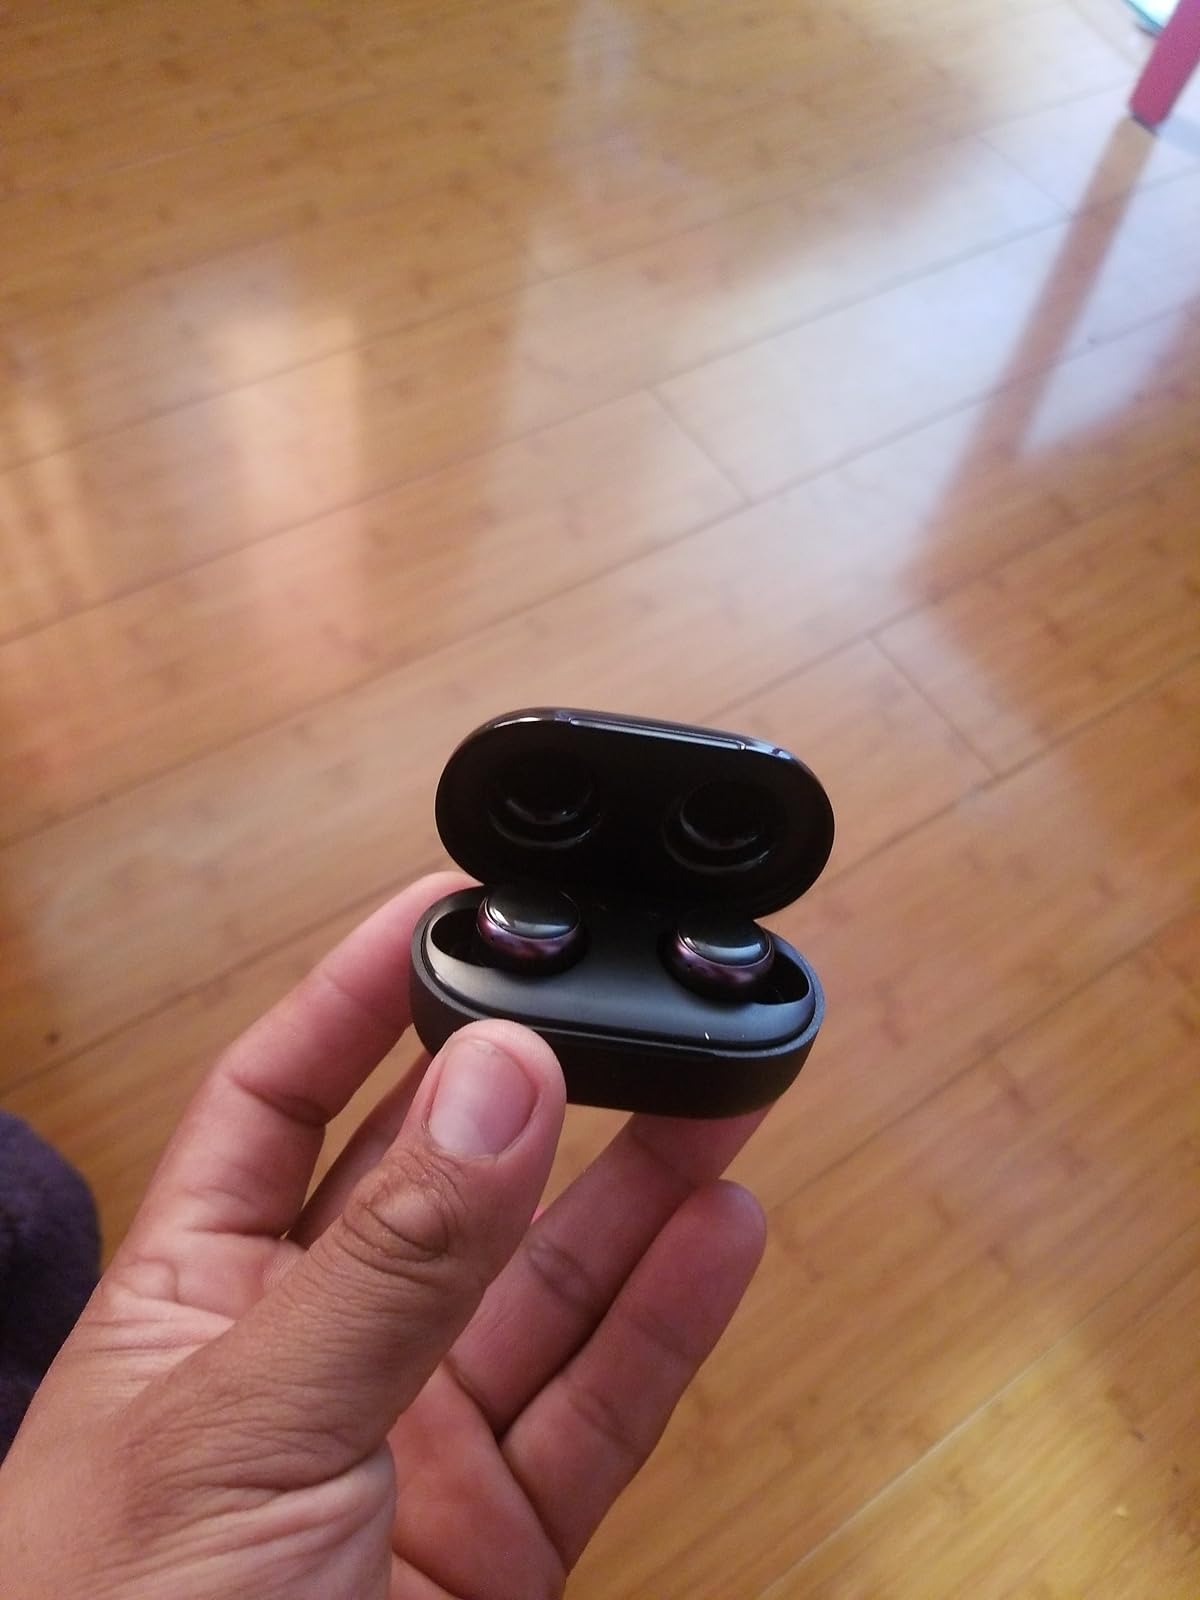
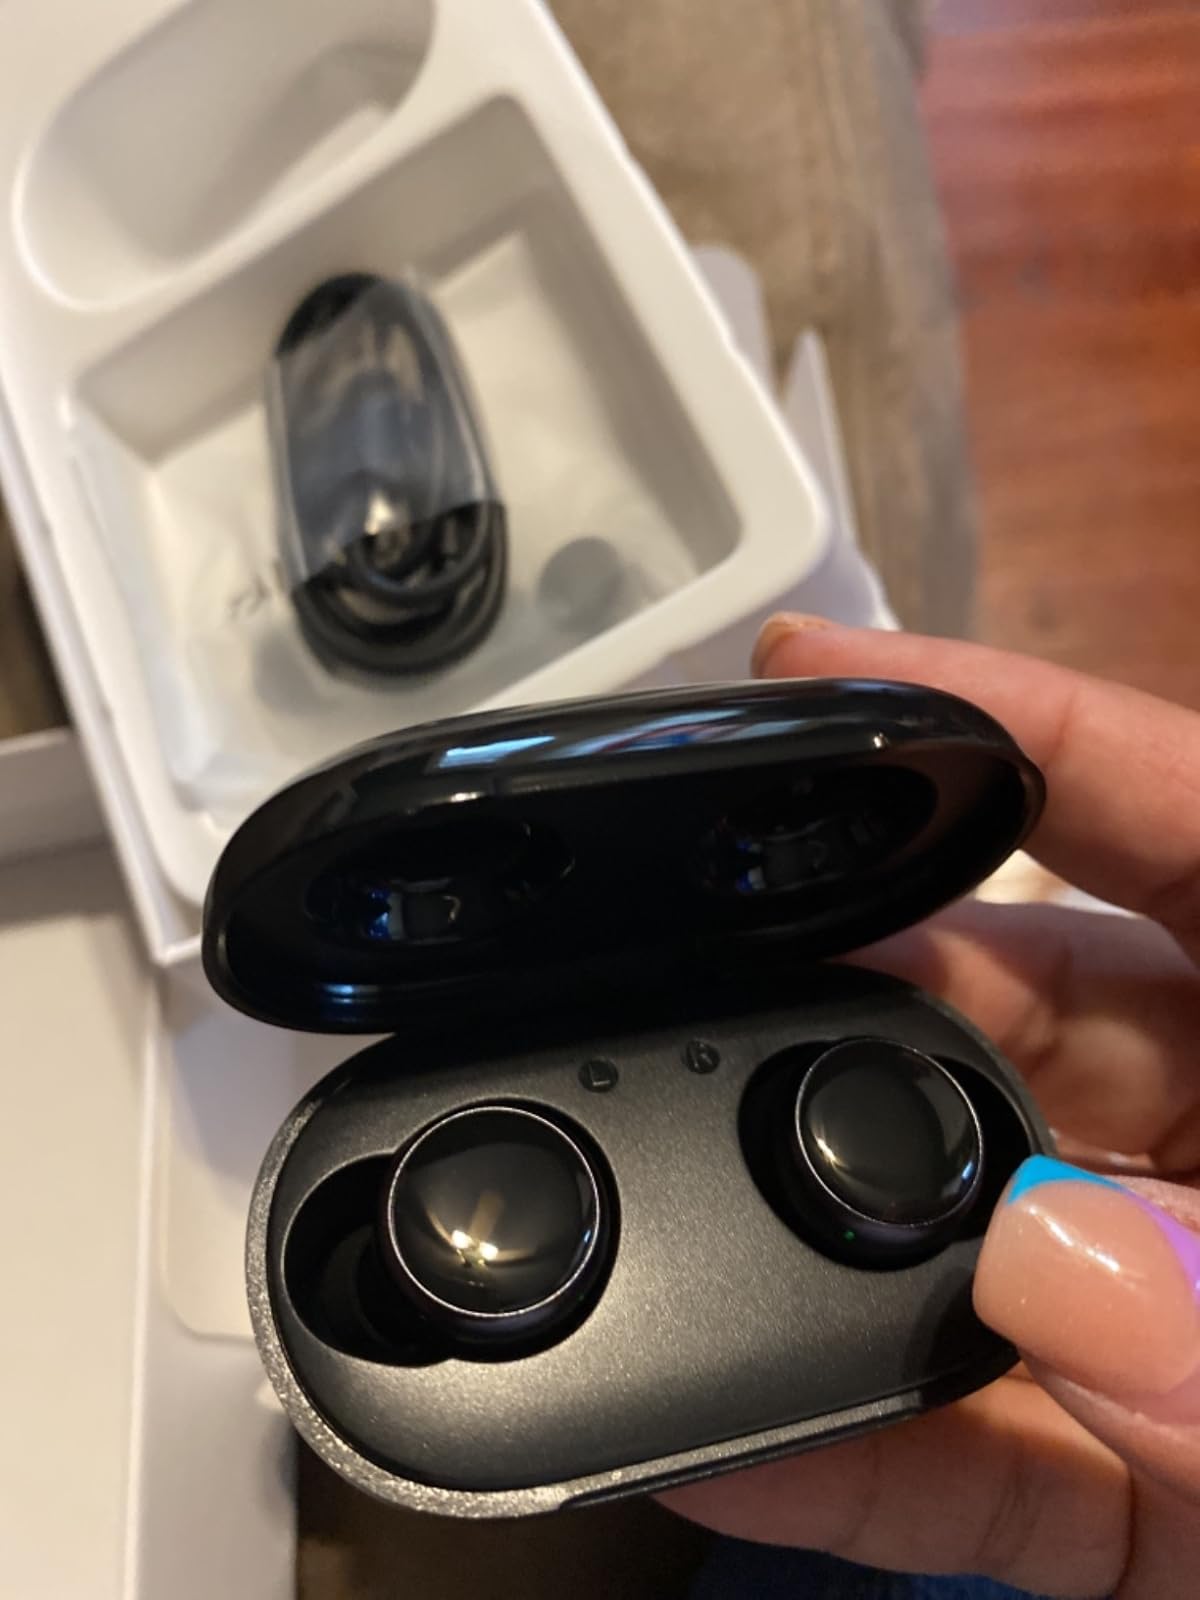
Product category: earbuds
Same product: yes